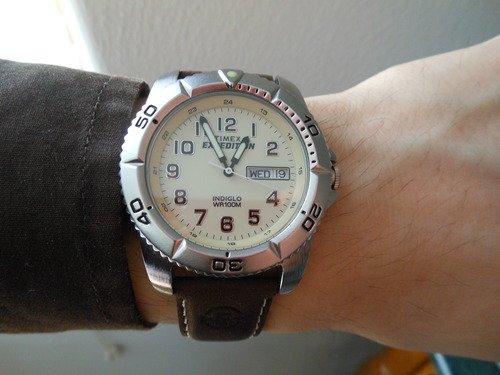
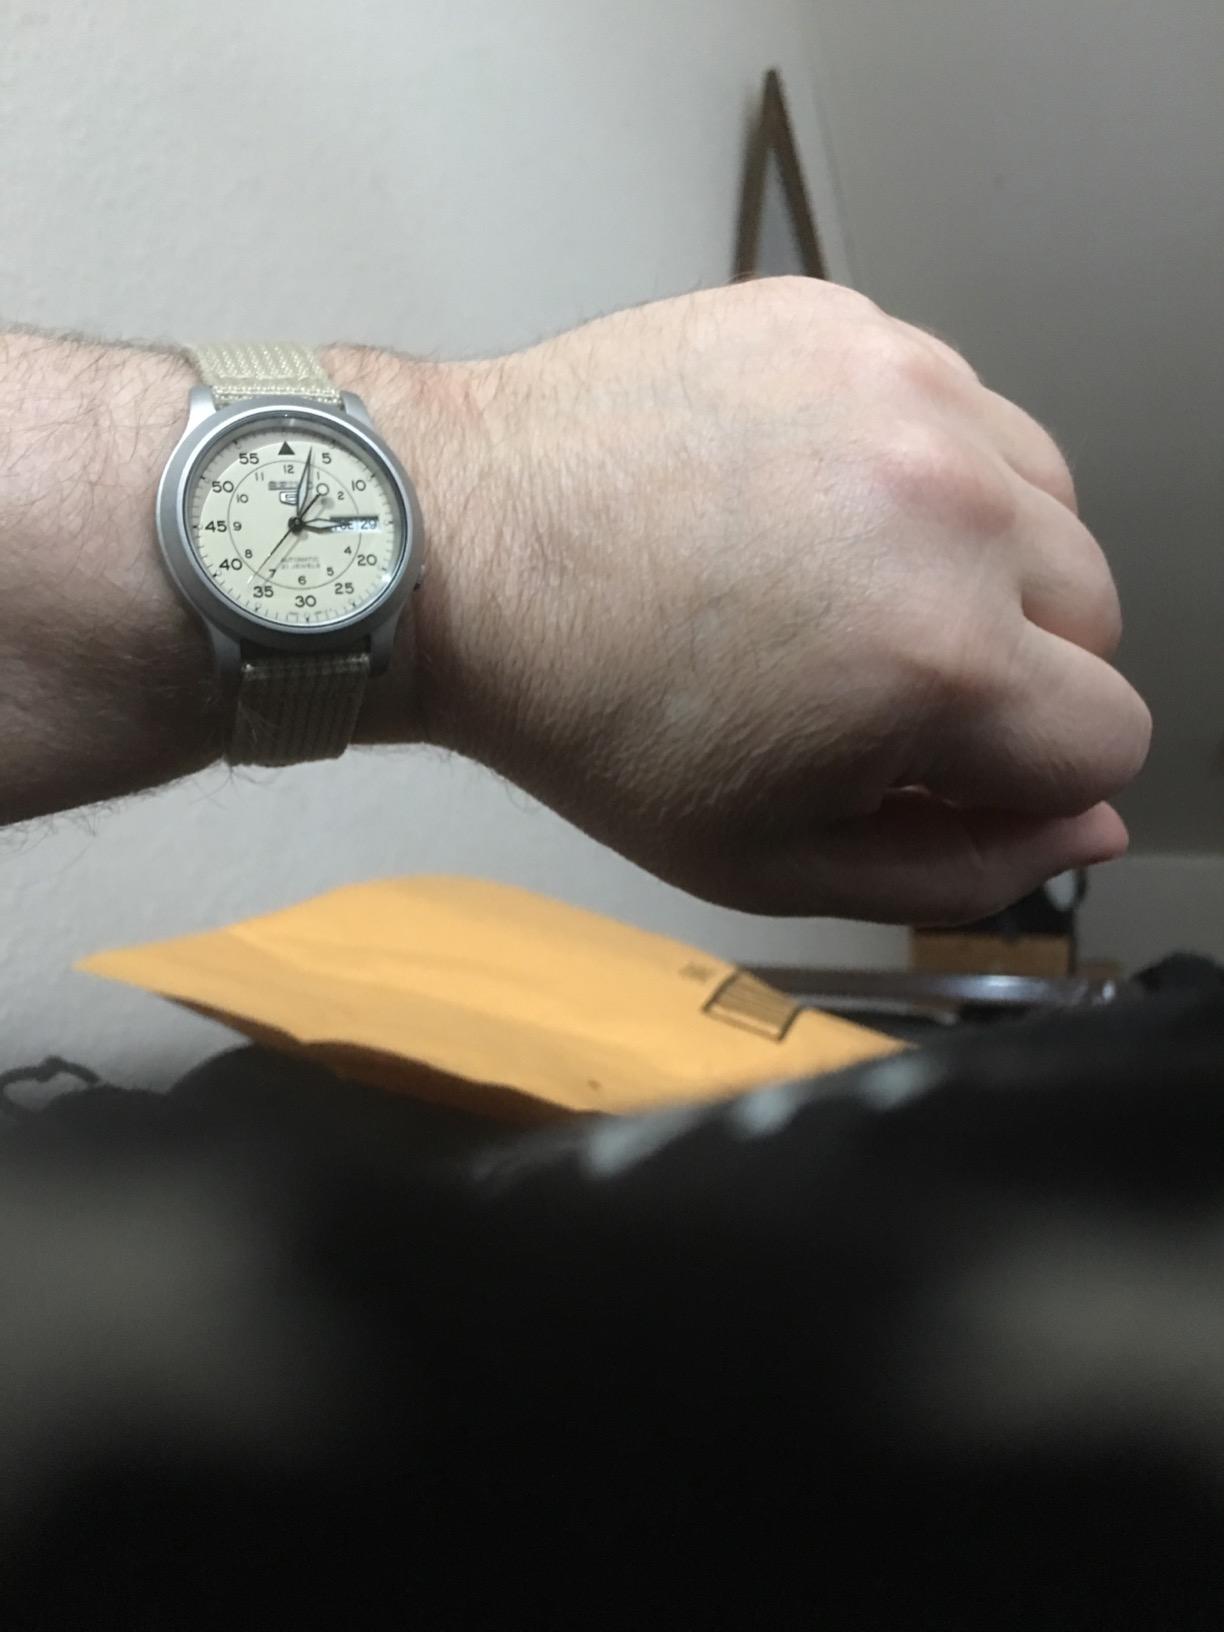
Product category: accessories_watch
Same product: no